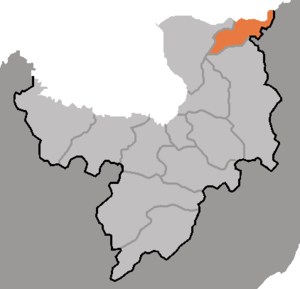
Taehongdan-kun ou arrondissement de Taehongdan est l'un des onze arrondissements de la province du Ryanggang en Corée du Nord.